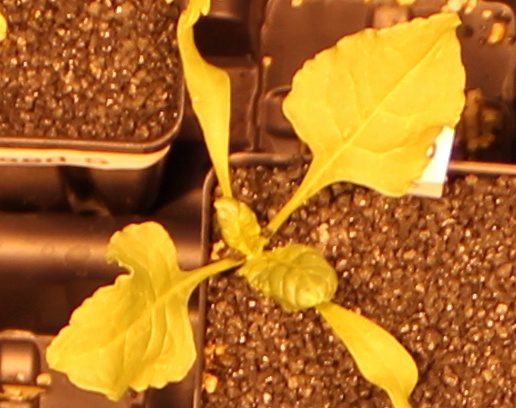
Label: Sugar beet